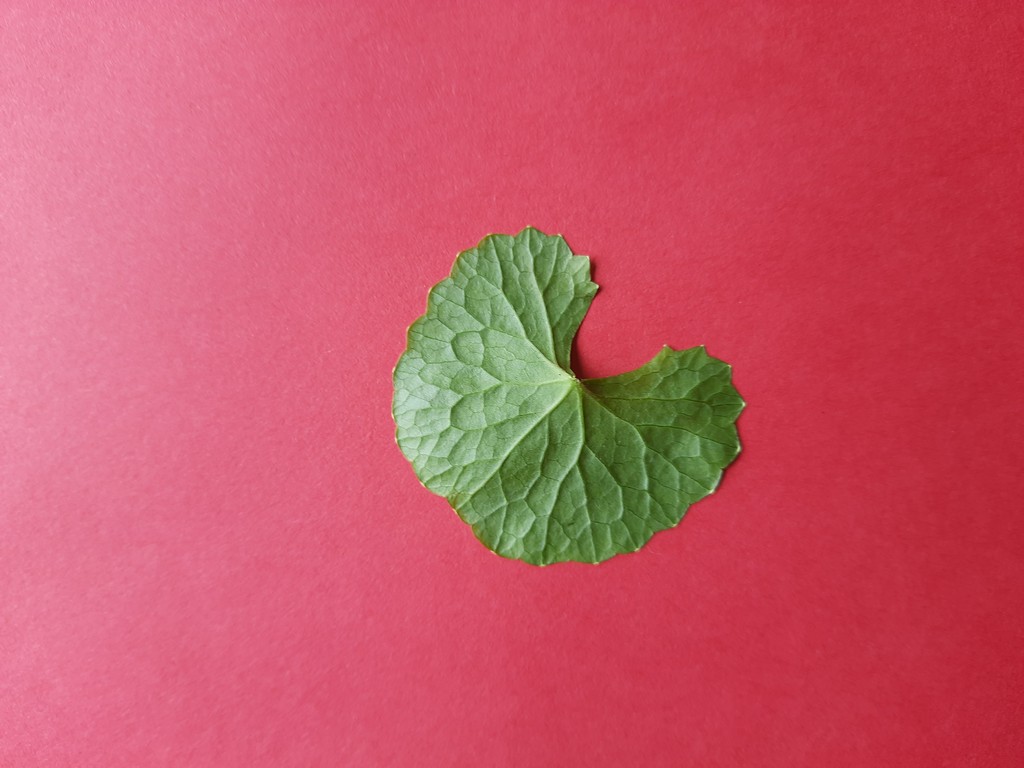
Label: Healthy